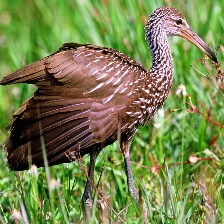
Species: LIMPKIN
Scientific name: ARAMUS GUARAUNA